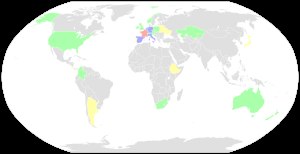
Tour de France 2017 / Hold og ryttere
Antal ryttere fordelt på nationer      20+      2–9      10–19      1
Tour de France 2017 var den 104. udgave af cykelløbet Tour de France. Løbet startede i Düsseldorf, 12 år efter løbet sidst besøgte Tyskland, og 30 år efter løbet sidst startede i Tyskland. På vej mod Frankrig gik løbet også gennem Belgien og Luxembourg. For første gang i 25 år, var alle fem bjergkæder i fastlands-Frankrig med. Der var kun to individuelle enkeltstarter på i alt 36,5 km. Den samlede vinder blev britiske Chris Froome fra Team Sky, der vandt løbet for 4. gang i karrieren.